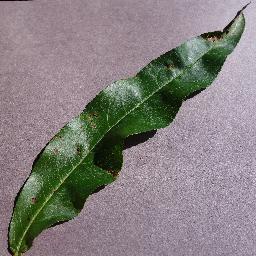
Label: Peach___Bacterial_spot